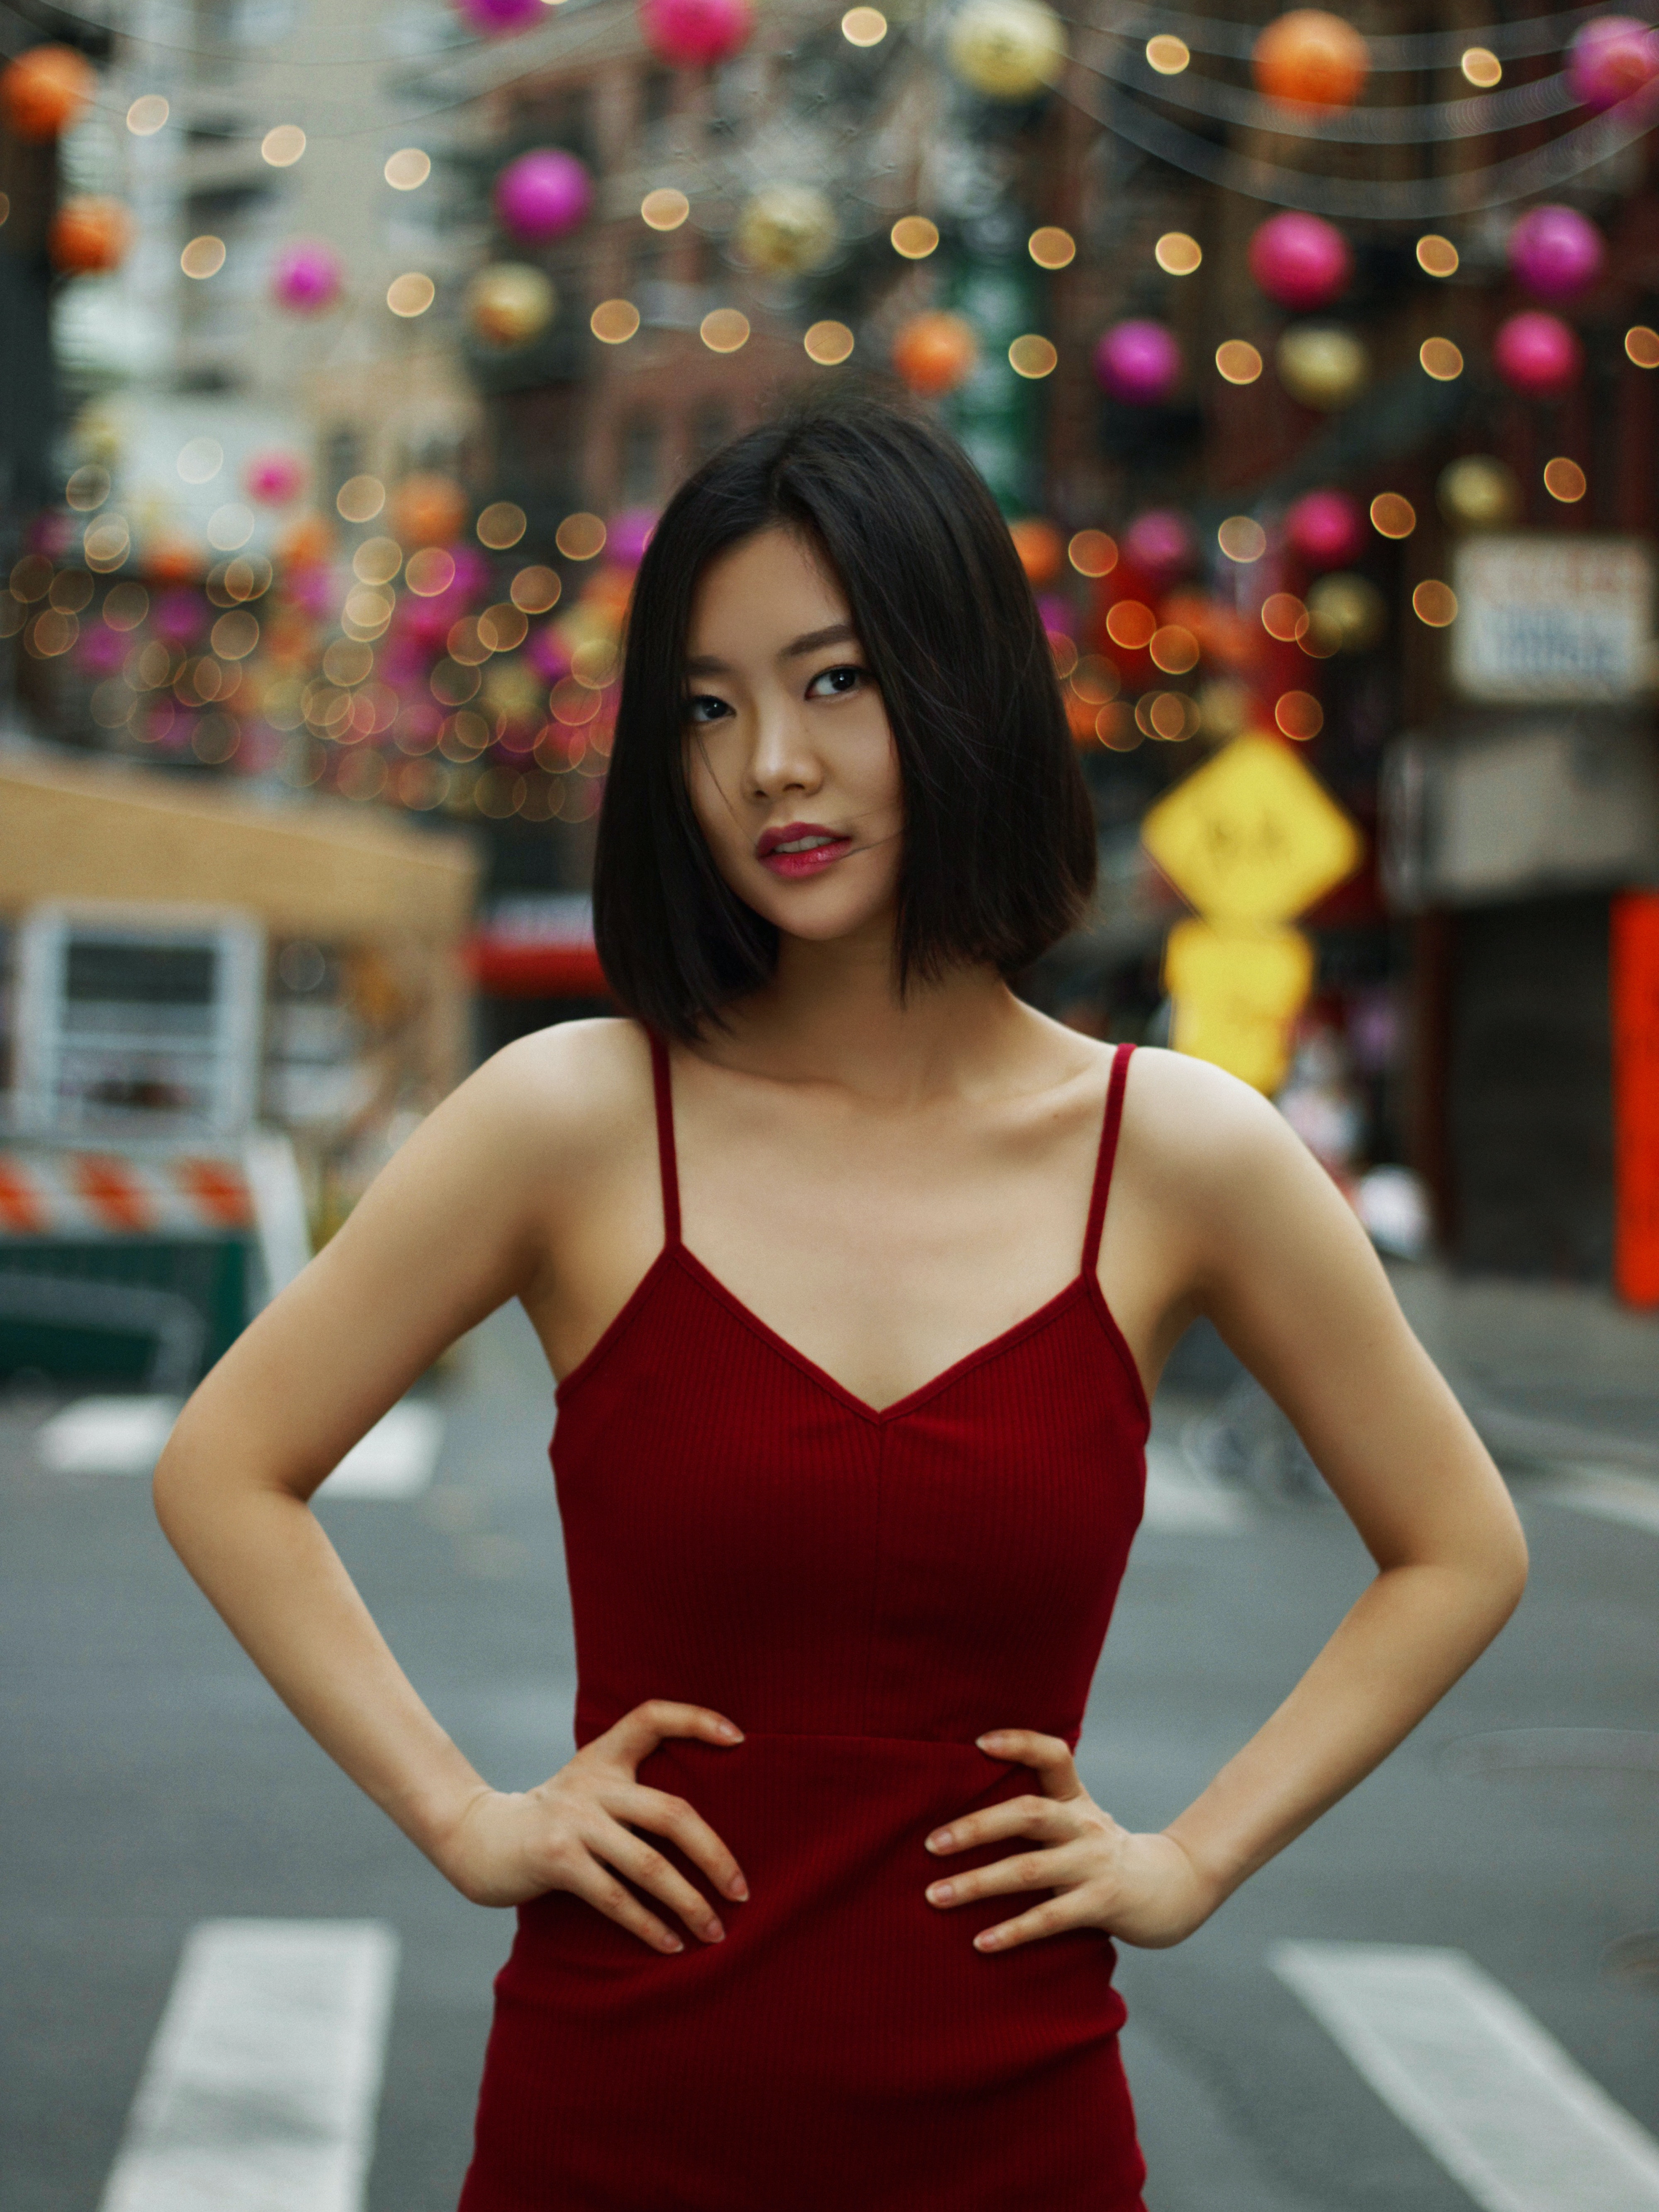
woman, face, shoulder, dress, sleeve, lighting, waist, thigh, flash photography, automotive design, happy, trunk, magenta, fashion design, abdomen, fashion model, beauty, long hair, event, human leg, formal wear, personal luxury car, day dress, electric blue, brown hair, car, jewellery, cocktail dress, leisure, luxury vehicle, portrait photography, street, photo shoot, exhibition, necklace, model